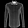
Label: Shirt